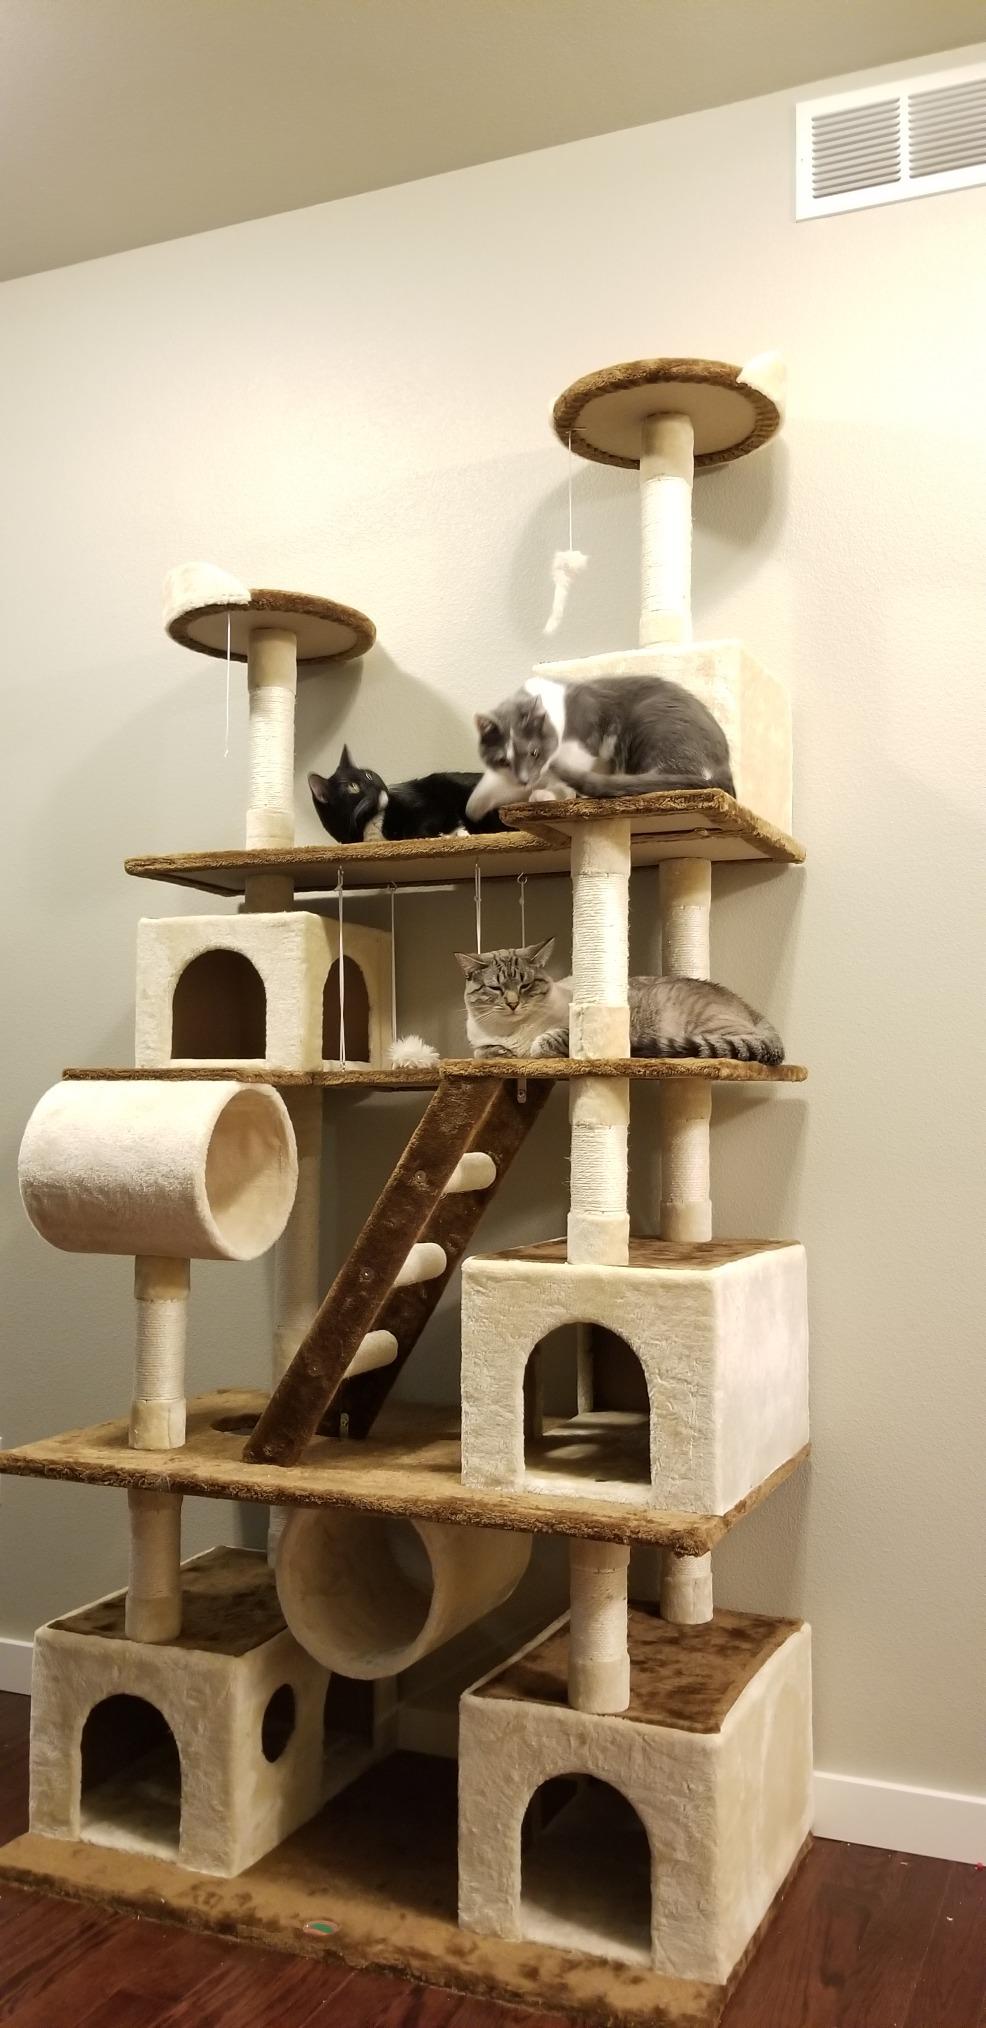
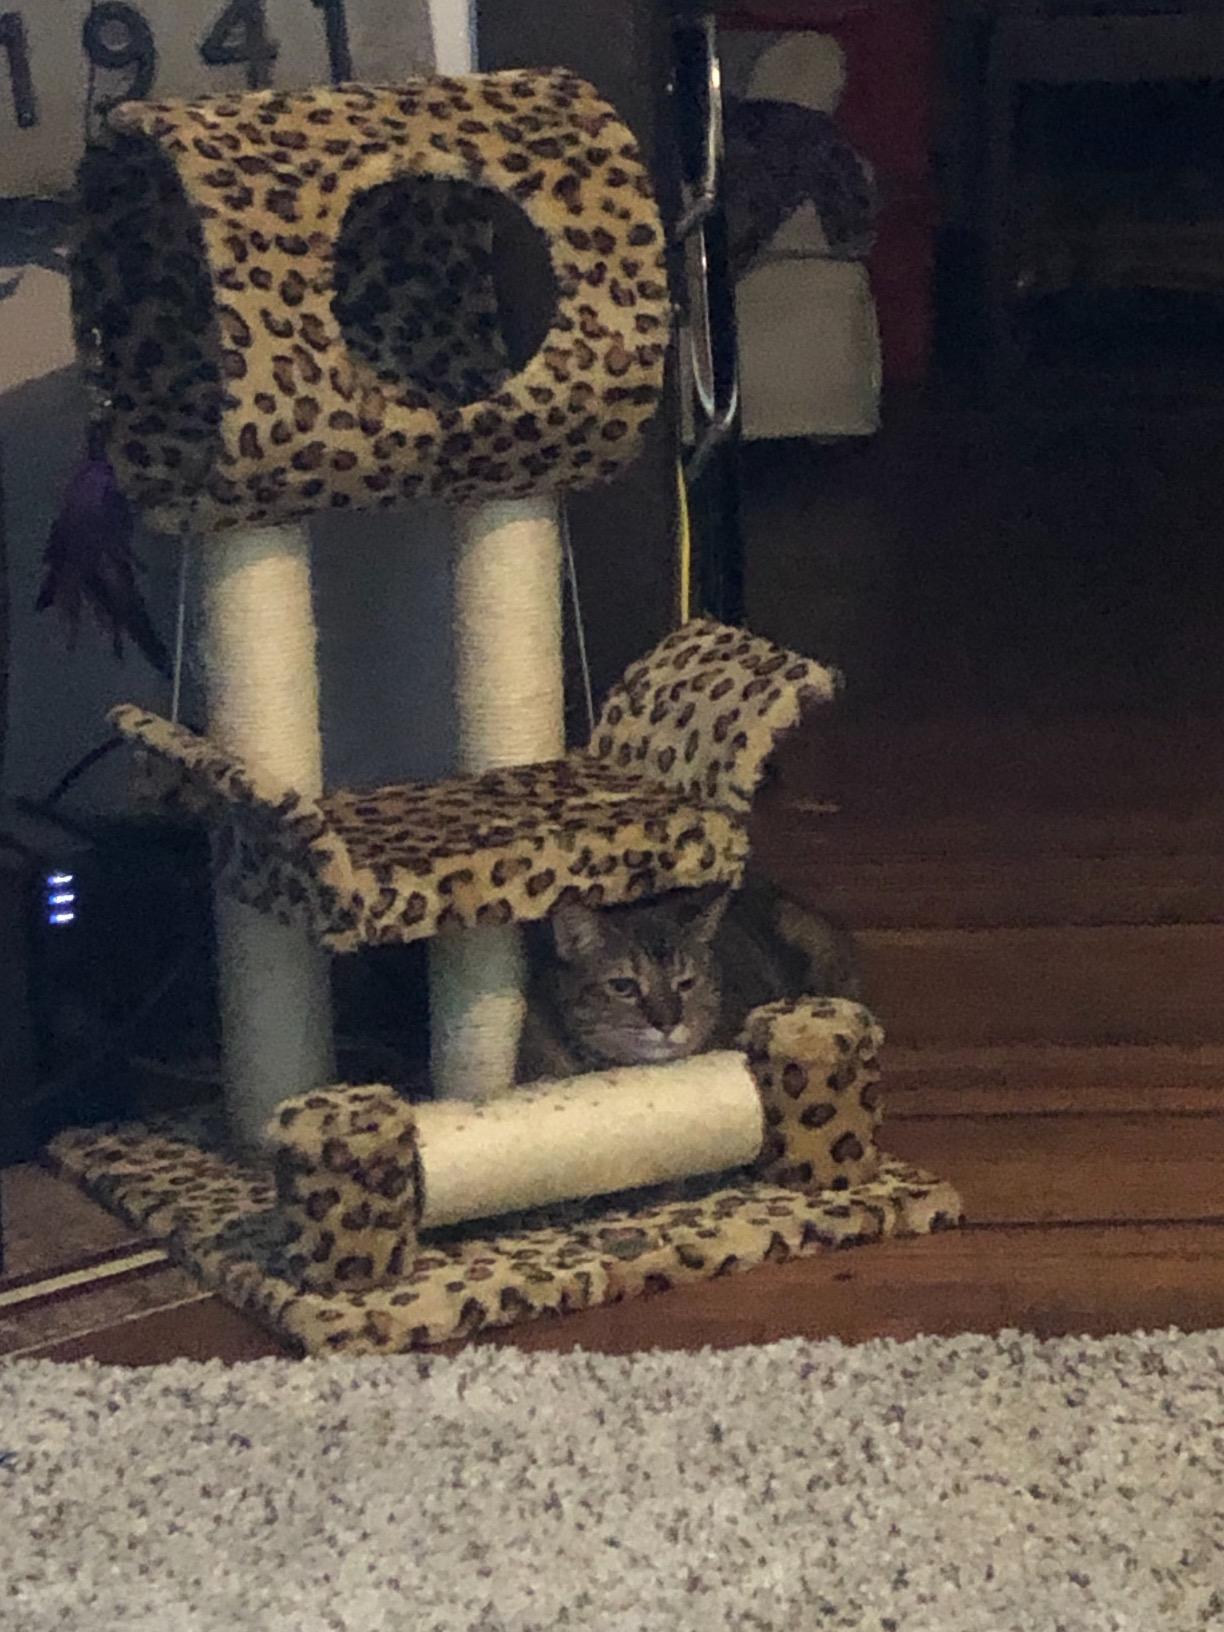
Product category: items_cat tree
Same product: no